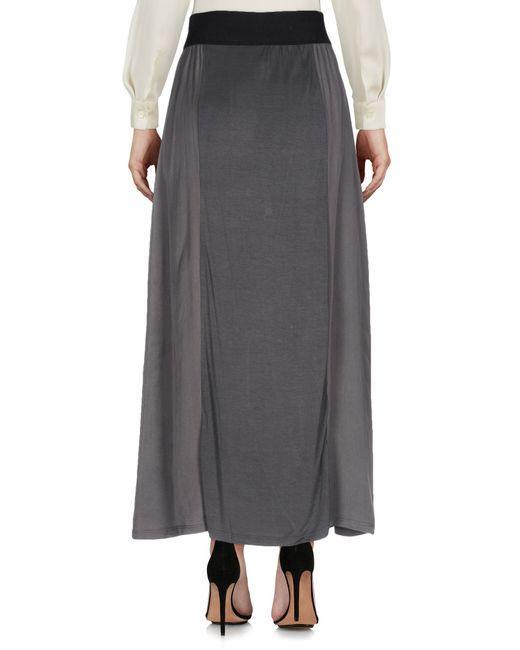
Weißes Langarm-Baumwoll-Damenhemd mit langem grauem Rock und Absatzschuh, schwarz